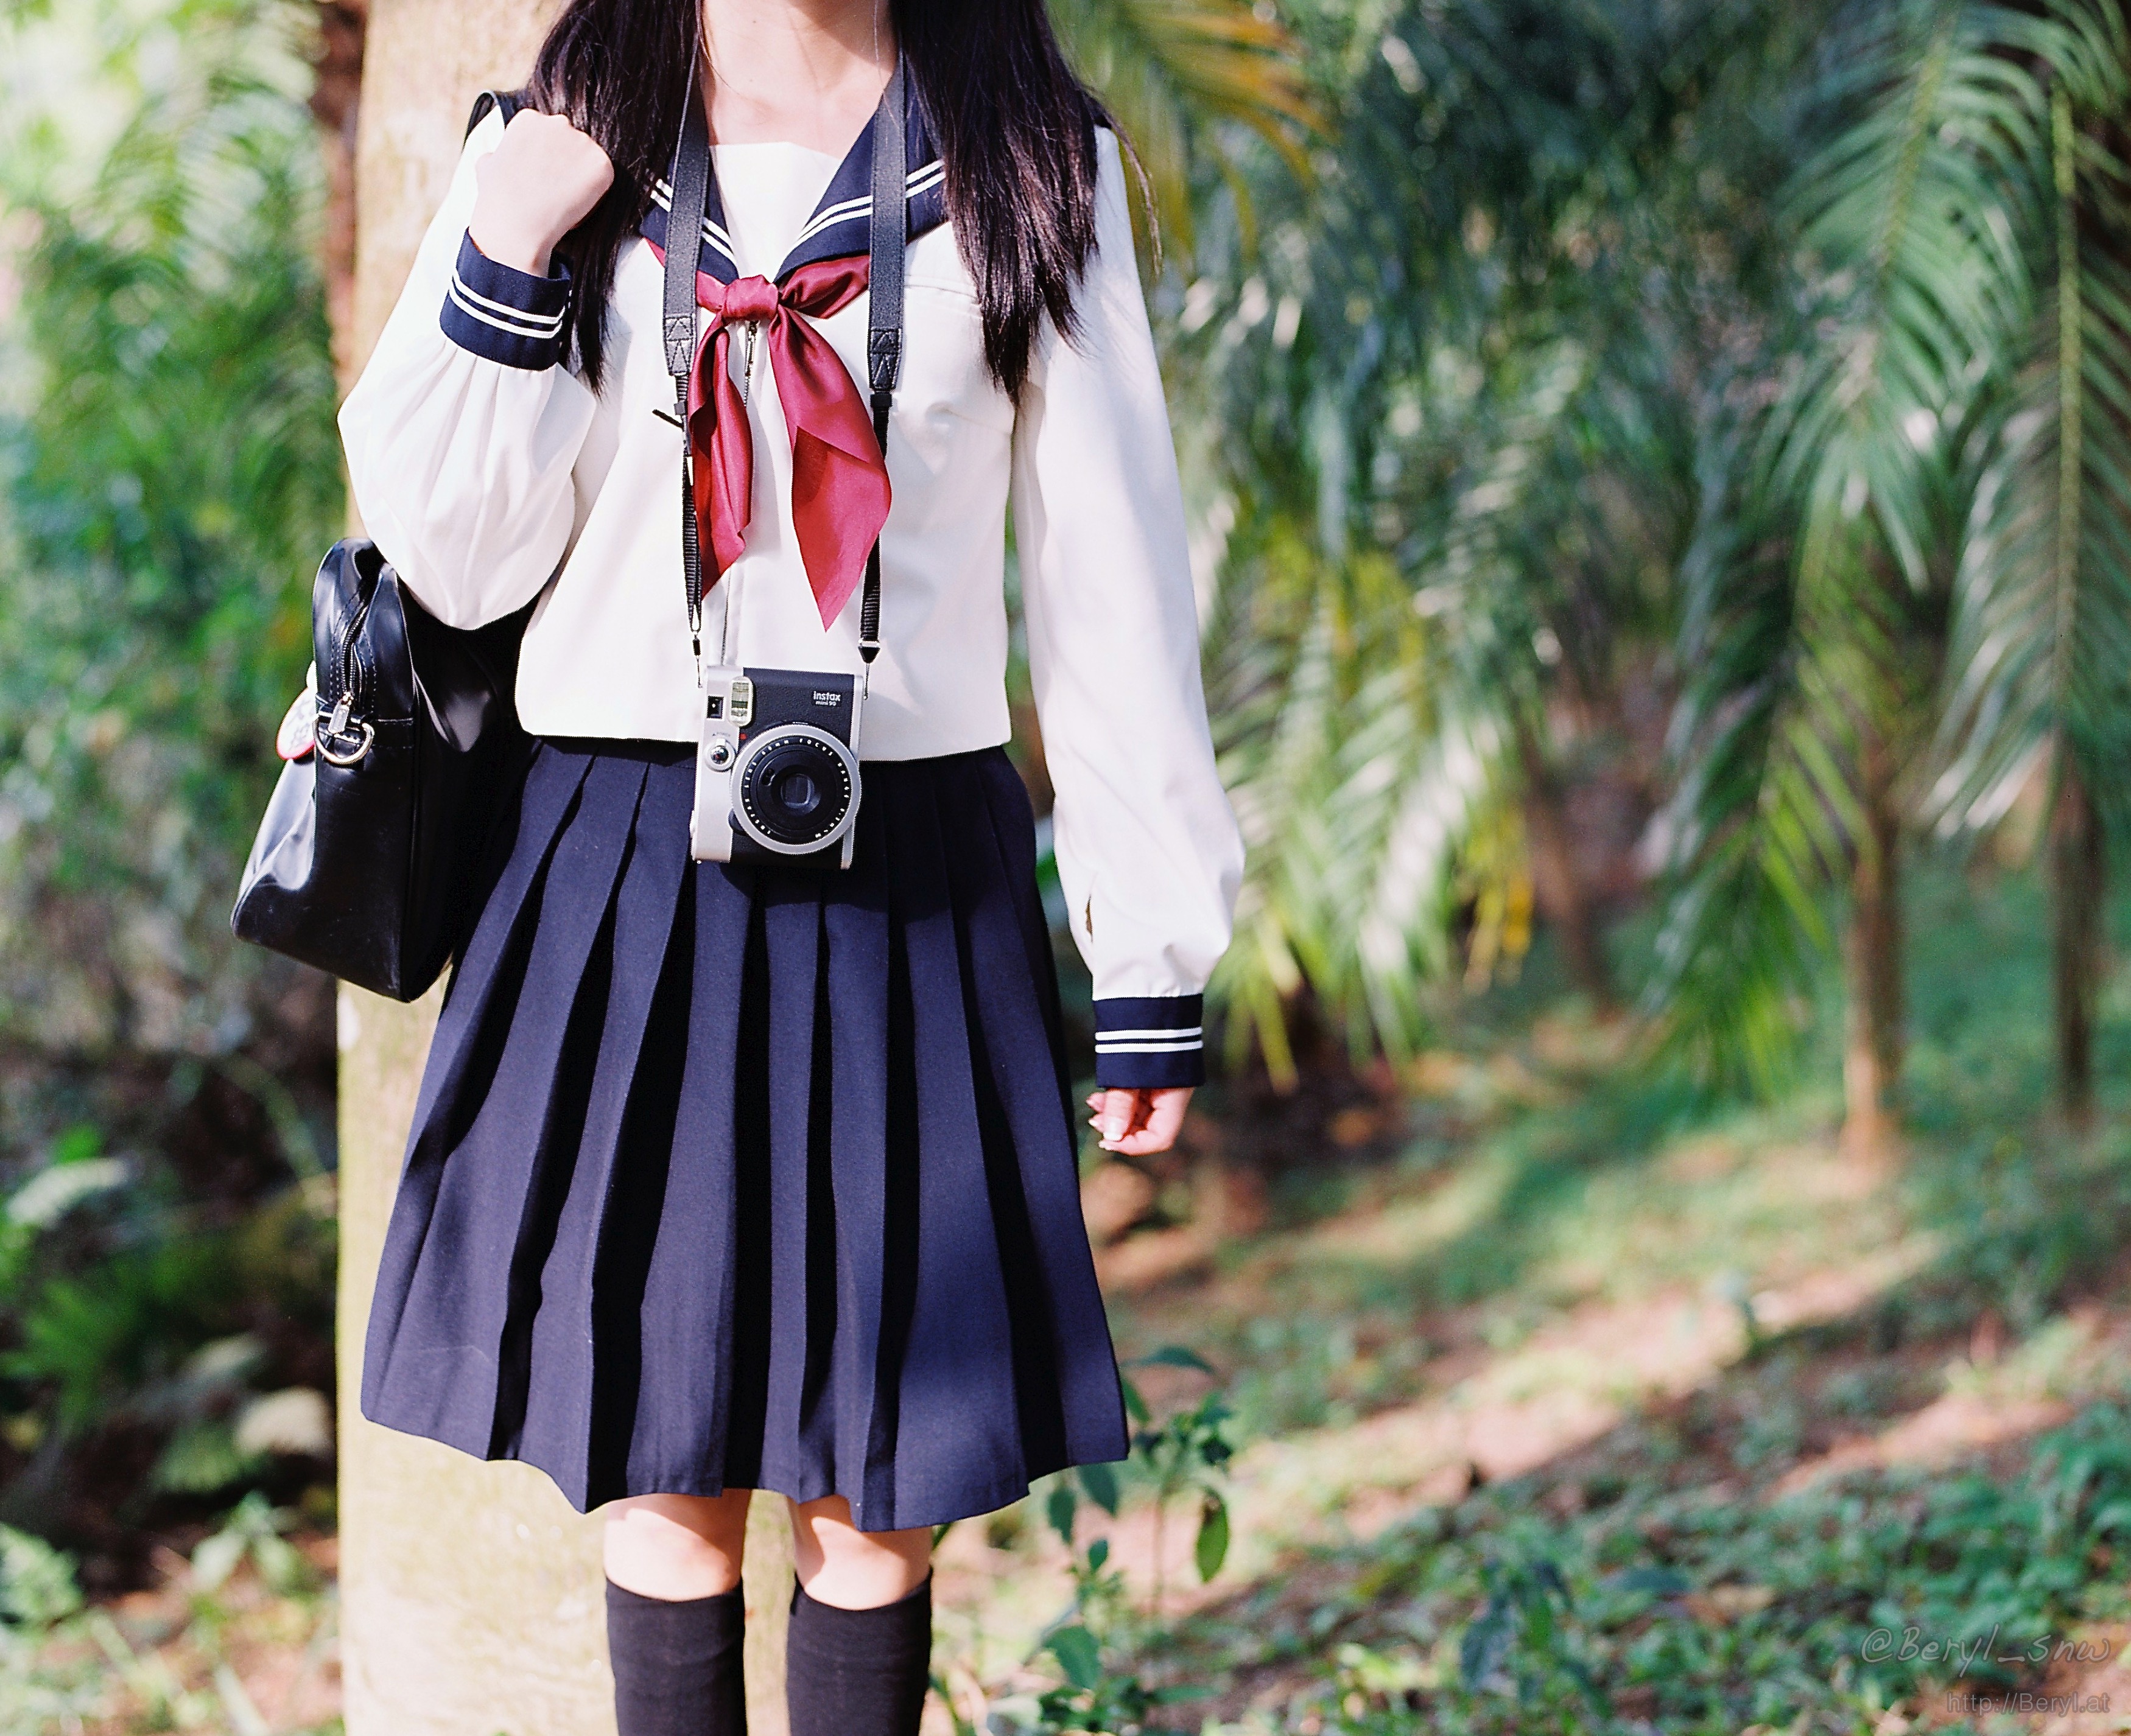
winter, bokeh, girl, sunshine, white, grain, cute, film, analog, fujifilm, leg, portrait, coat, spring, green, clean, fashion, clothing, lady, outerwear, sunny, dress, legs, bright, faceless, uniform, school, skirt, costume, longhair, socks, longsocks, anime, schoolgirl, schooluniform, mamiya, mamiyarz67, 6x7, mediumformat, twintails, fujifilminstax, 110mm, fujifilmpro160ns, photo shoot